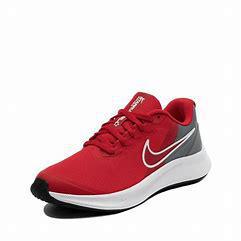
Brand: Nike
Model: Star Runner 3